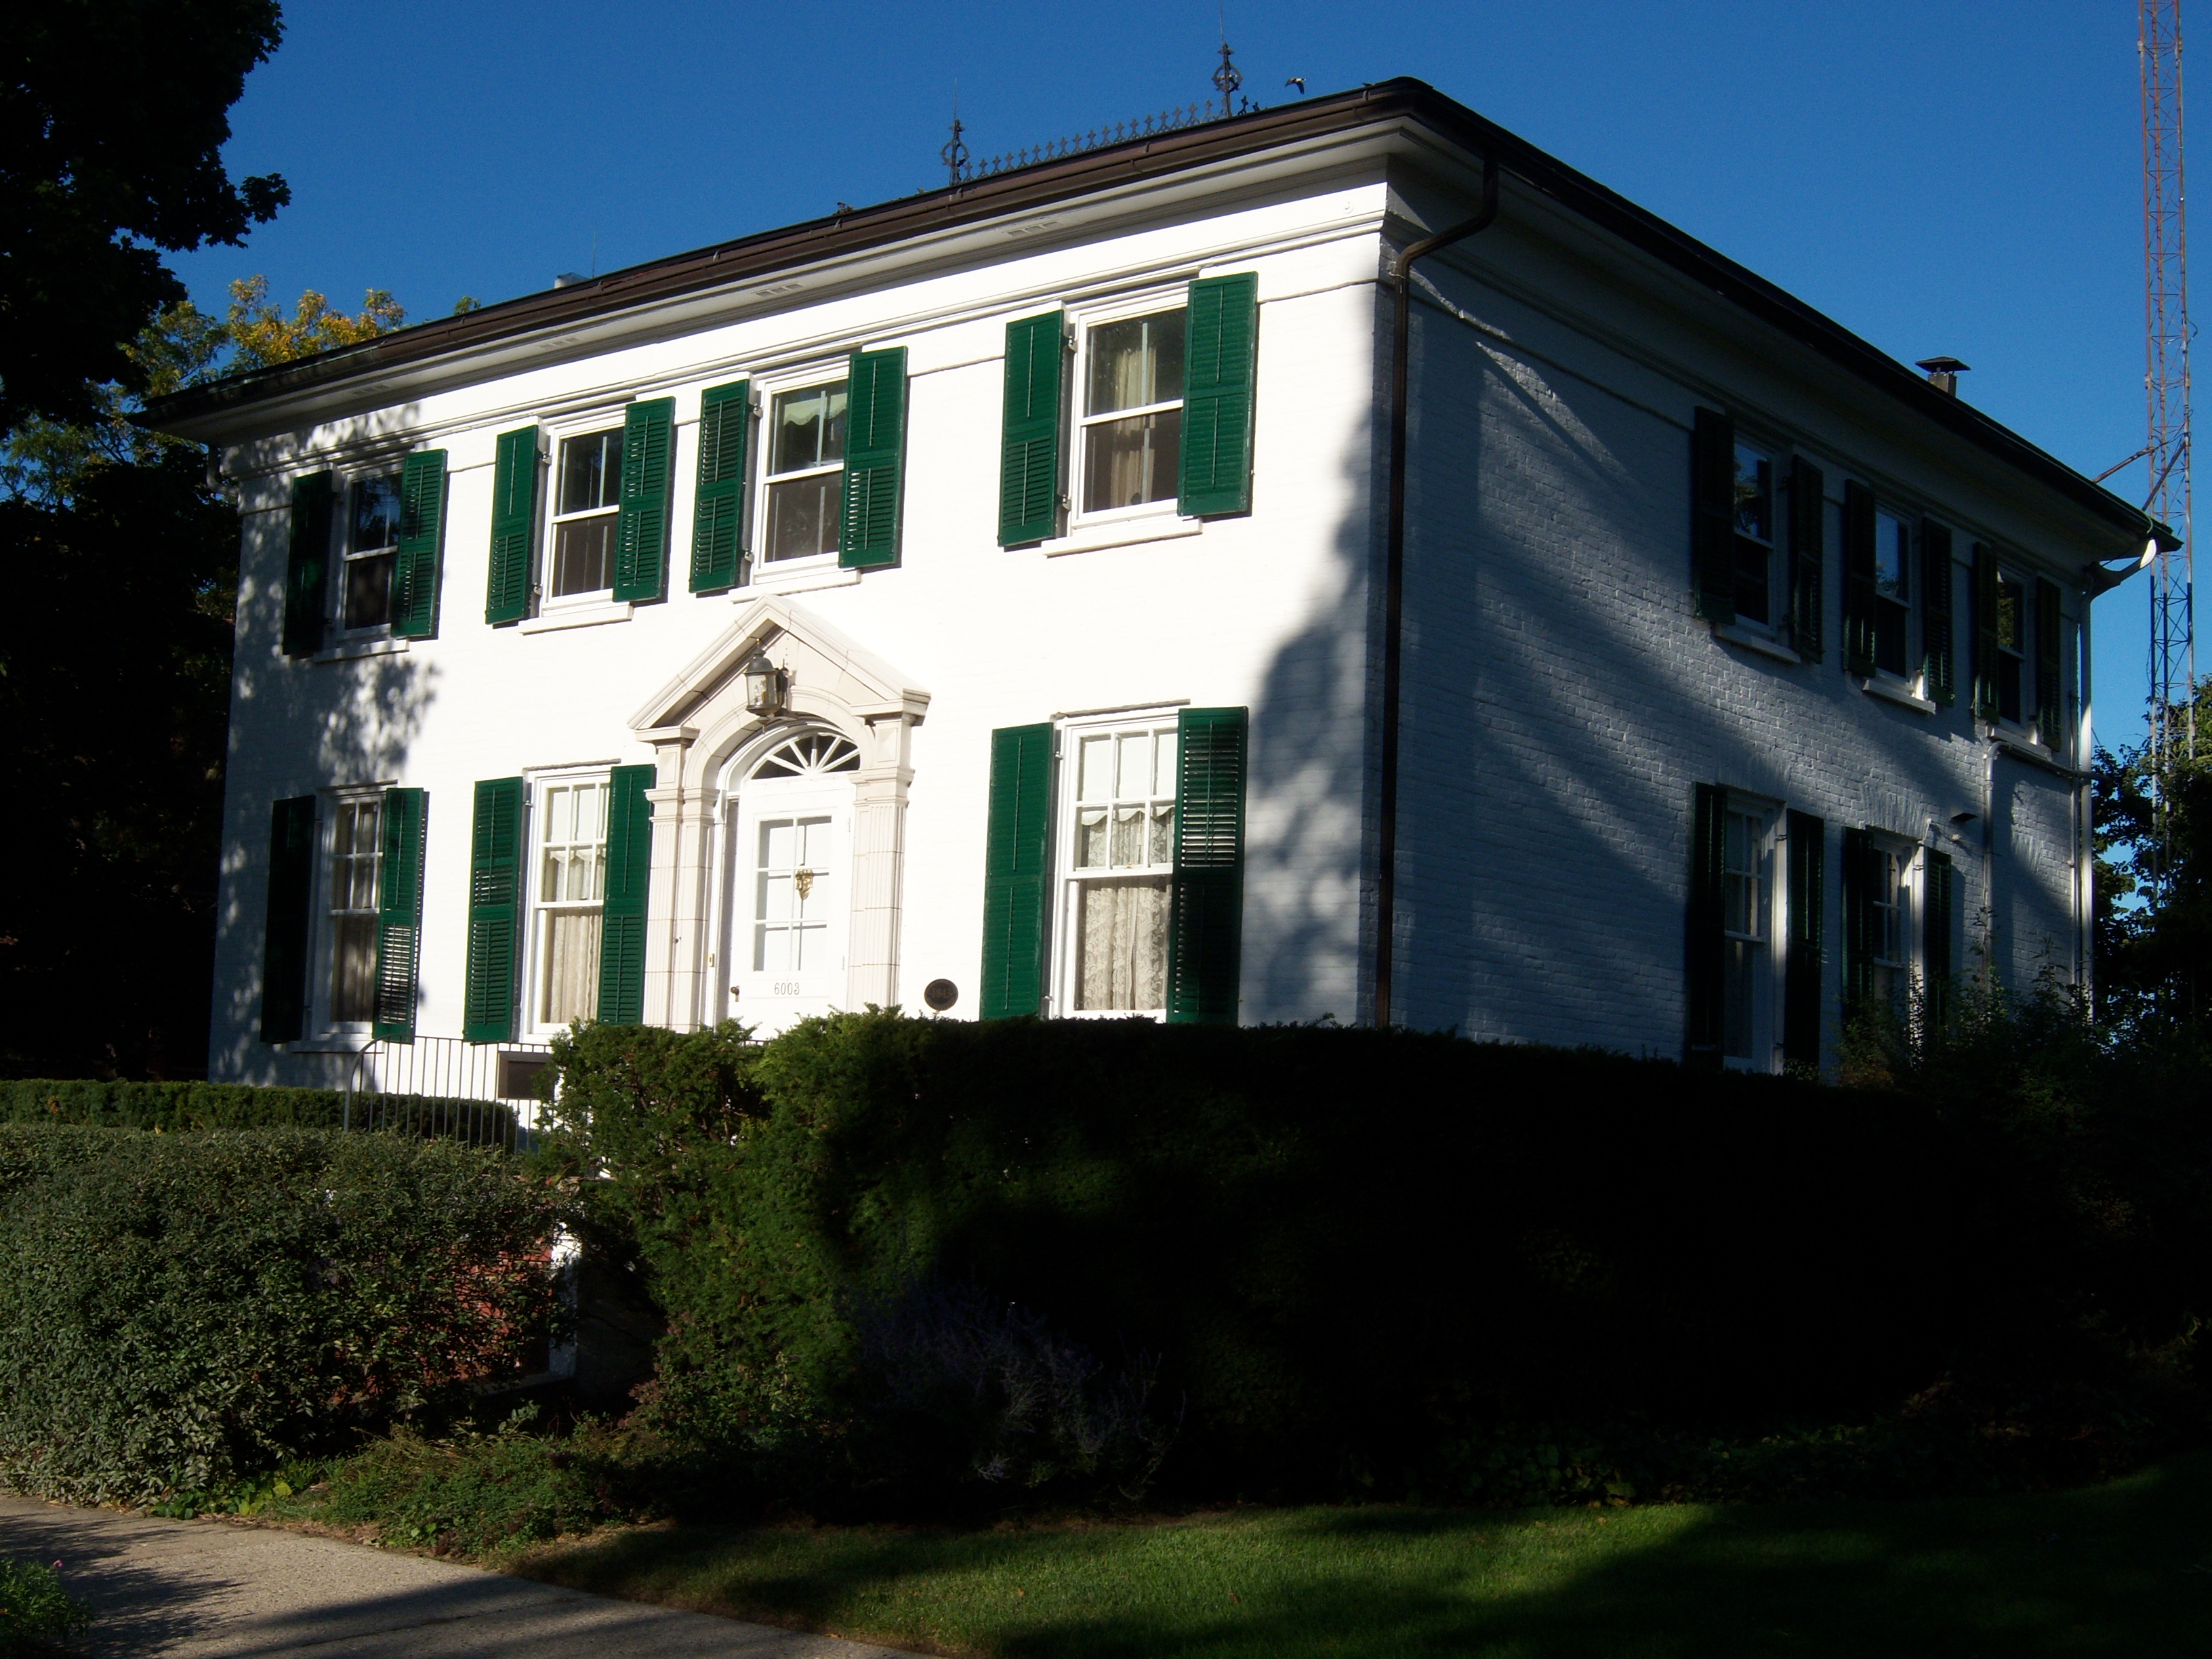
architecture, villa, mansion, house, building, home, facade, property, estate, wisconsin, kenosha, neighbourhood, residential area